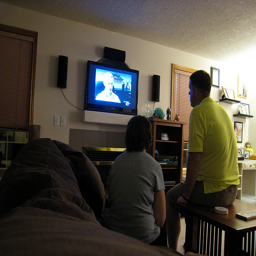
Two men sitting in a living room watching a television.
two people sitting watching tv in a room
The men are sitting down and watch television.
Two people sitting and watching the news on a  television.
Two people watching a TV on a wall.